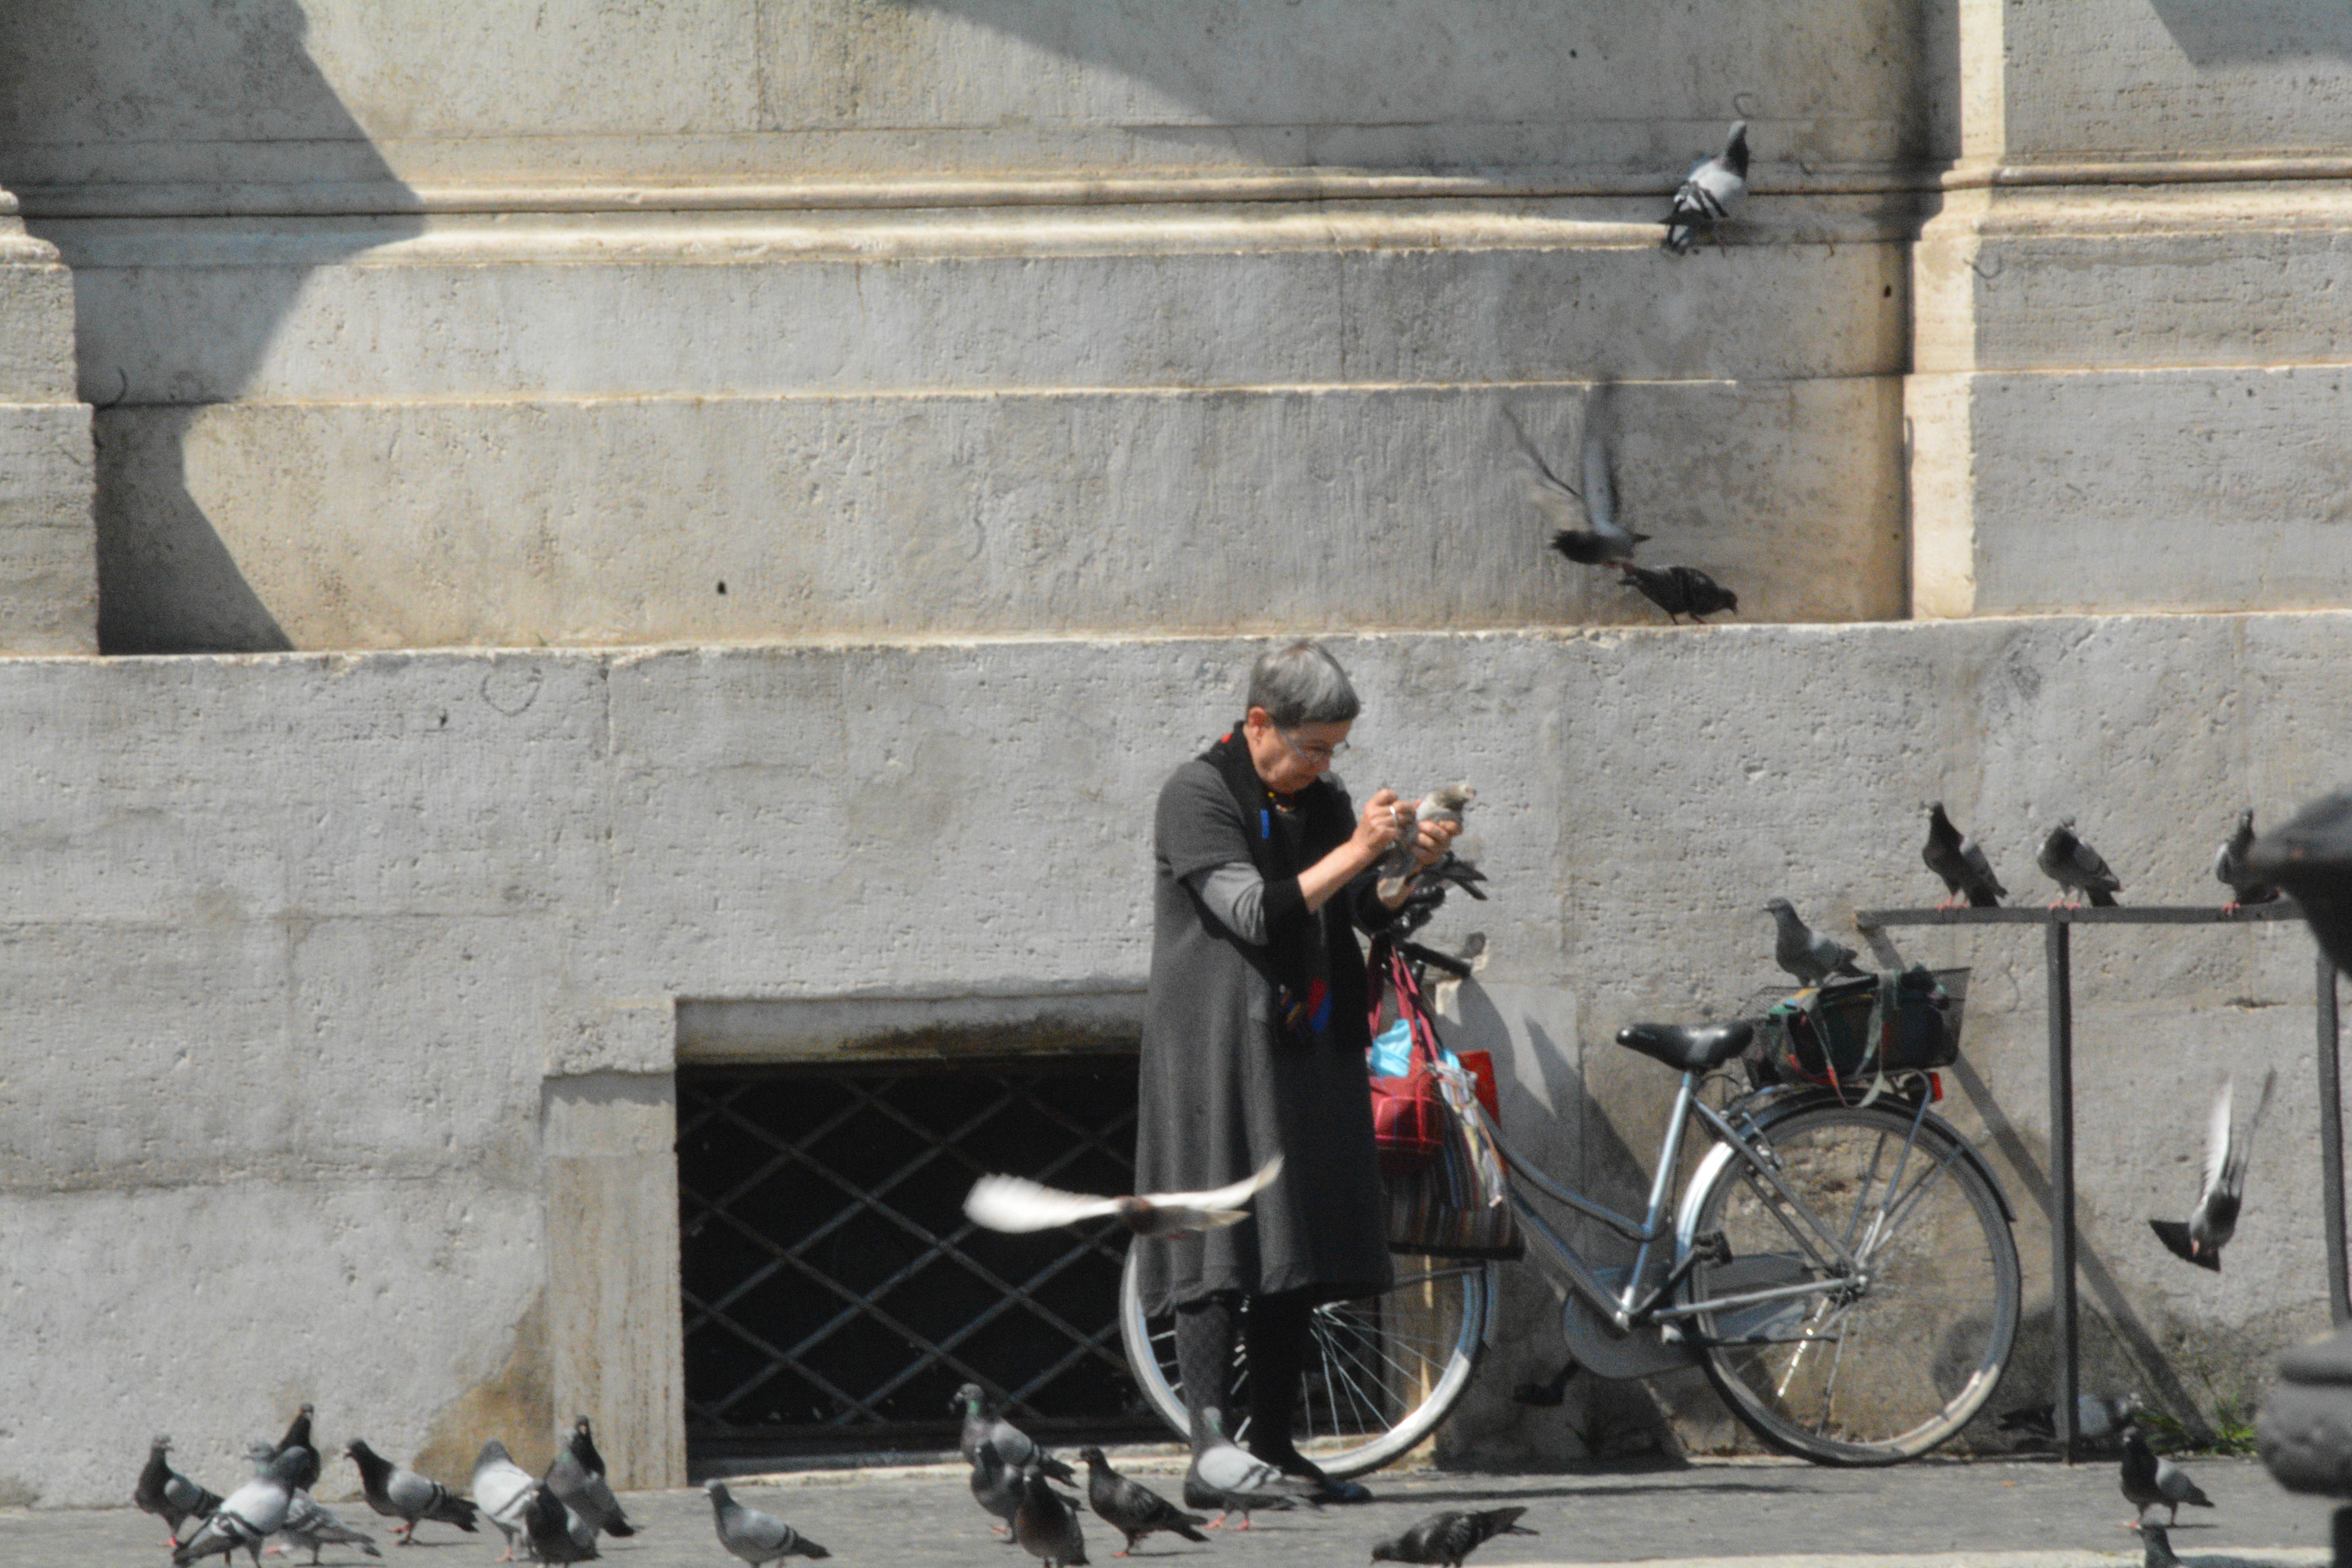
bicycle, vehicle